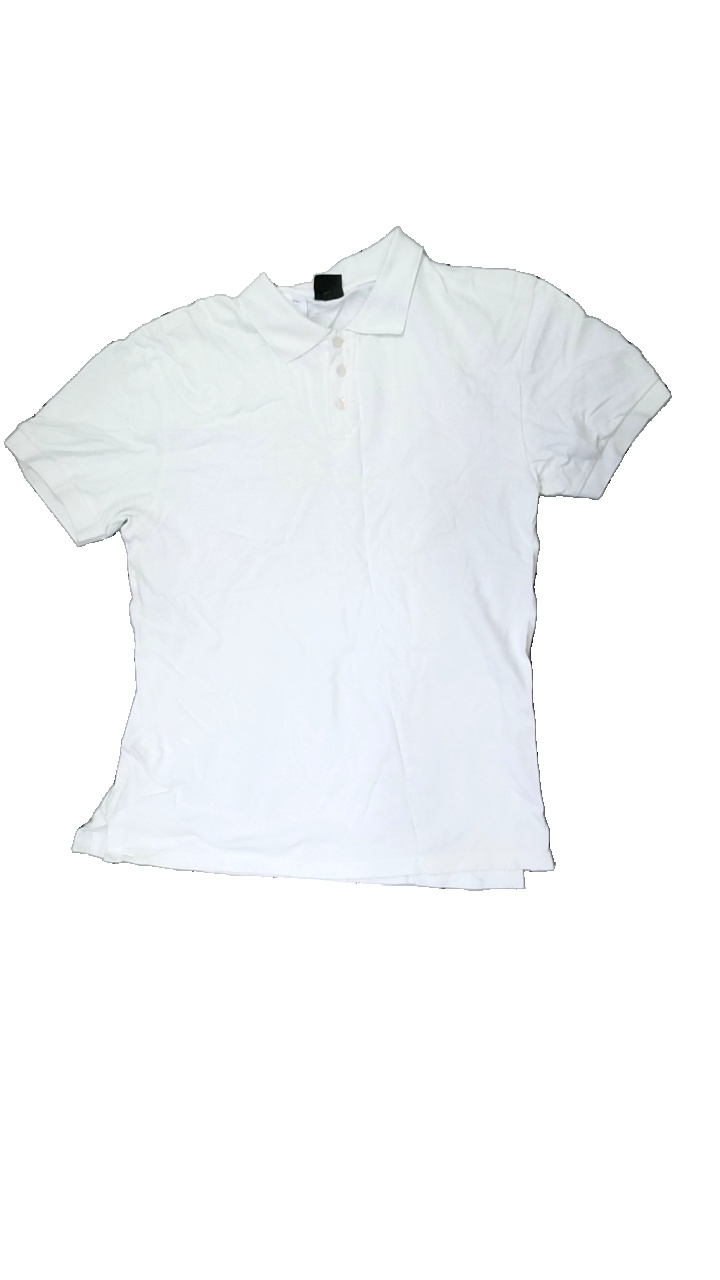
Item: Shirt (Men)
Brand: Ivanhoe
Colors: White
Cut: Regular
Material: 100% cotton
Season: All
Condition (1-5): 3
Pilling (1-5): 4
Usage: Reuse
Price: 50-100